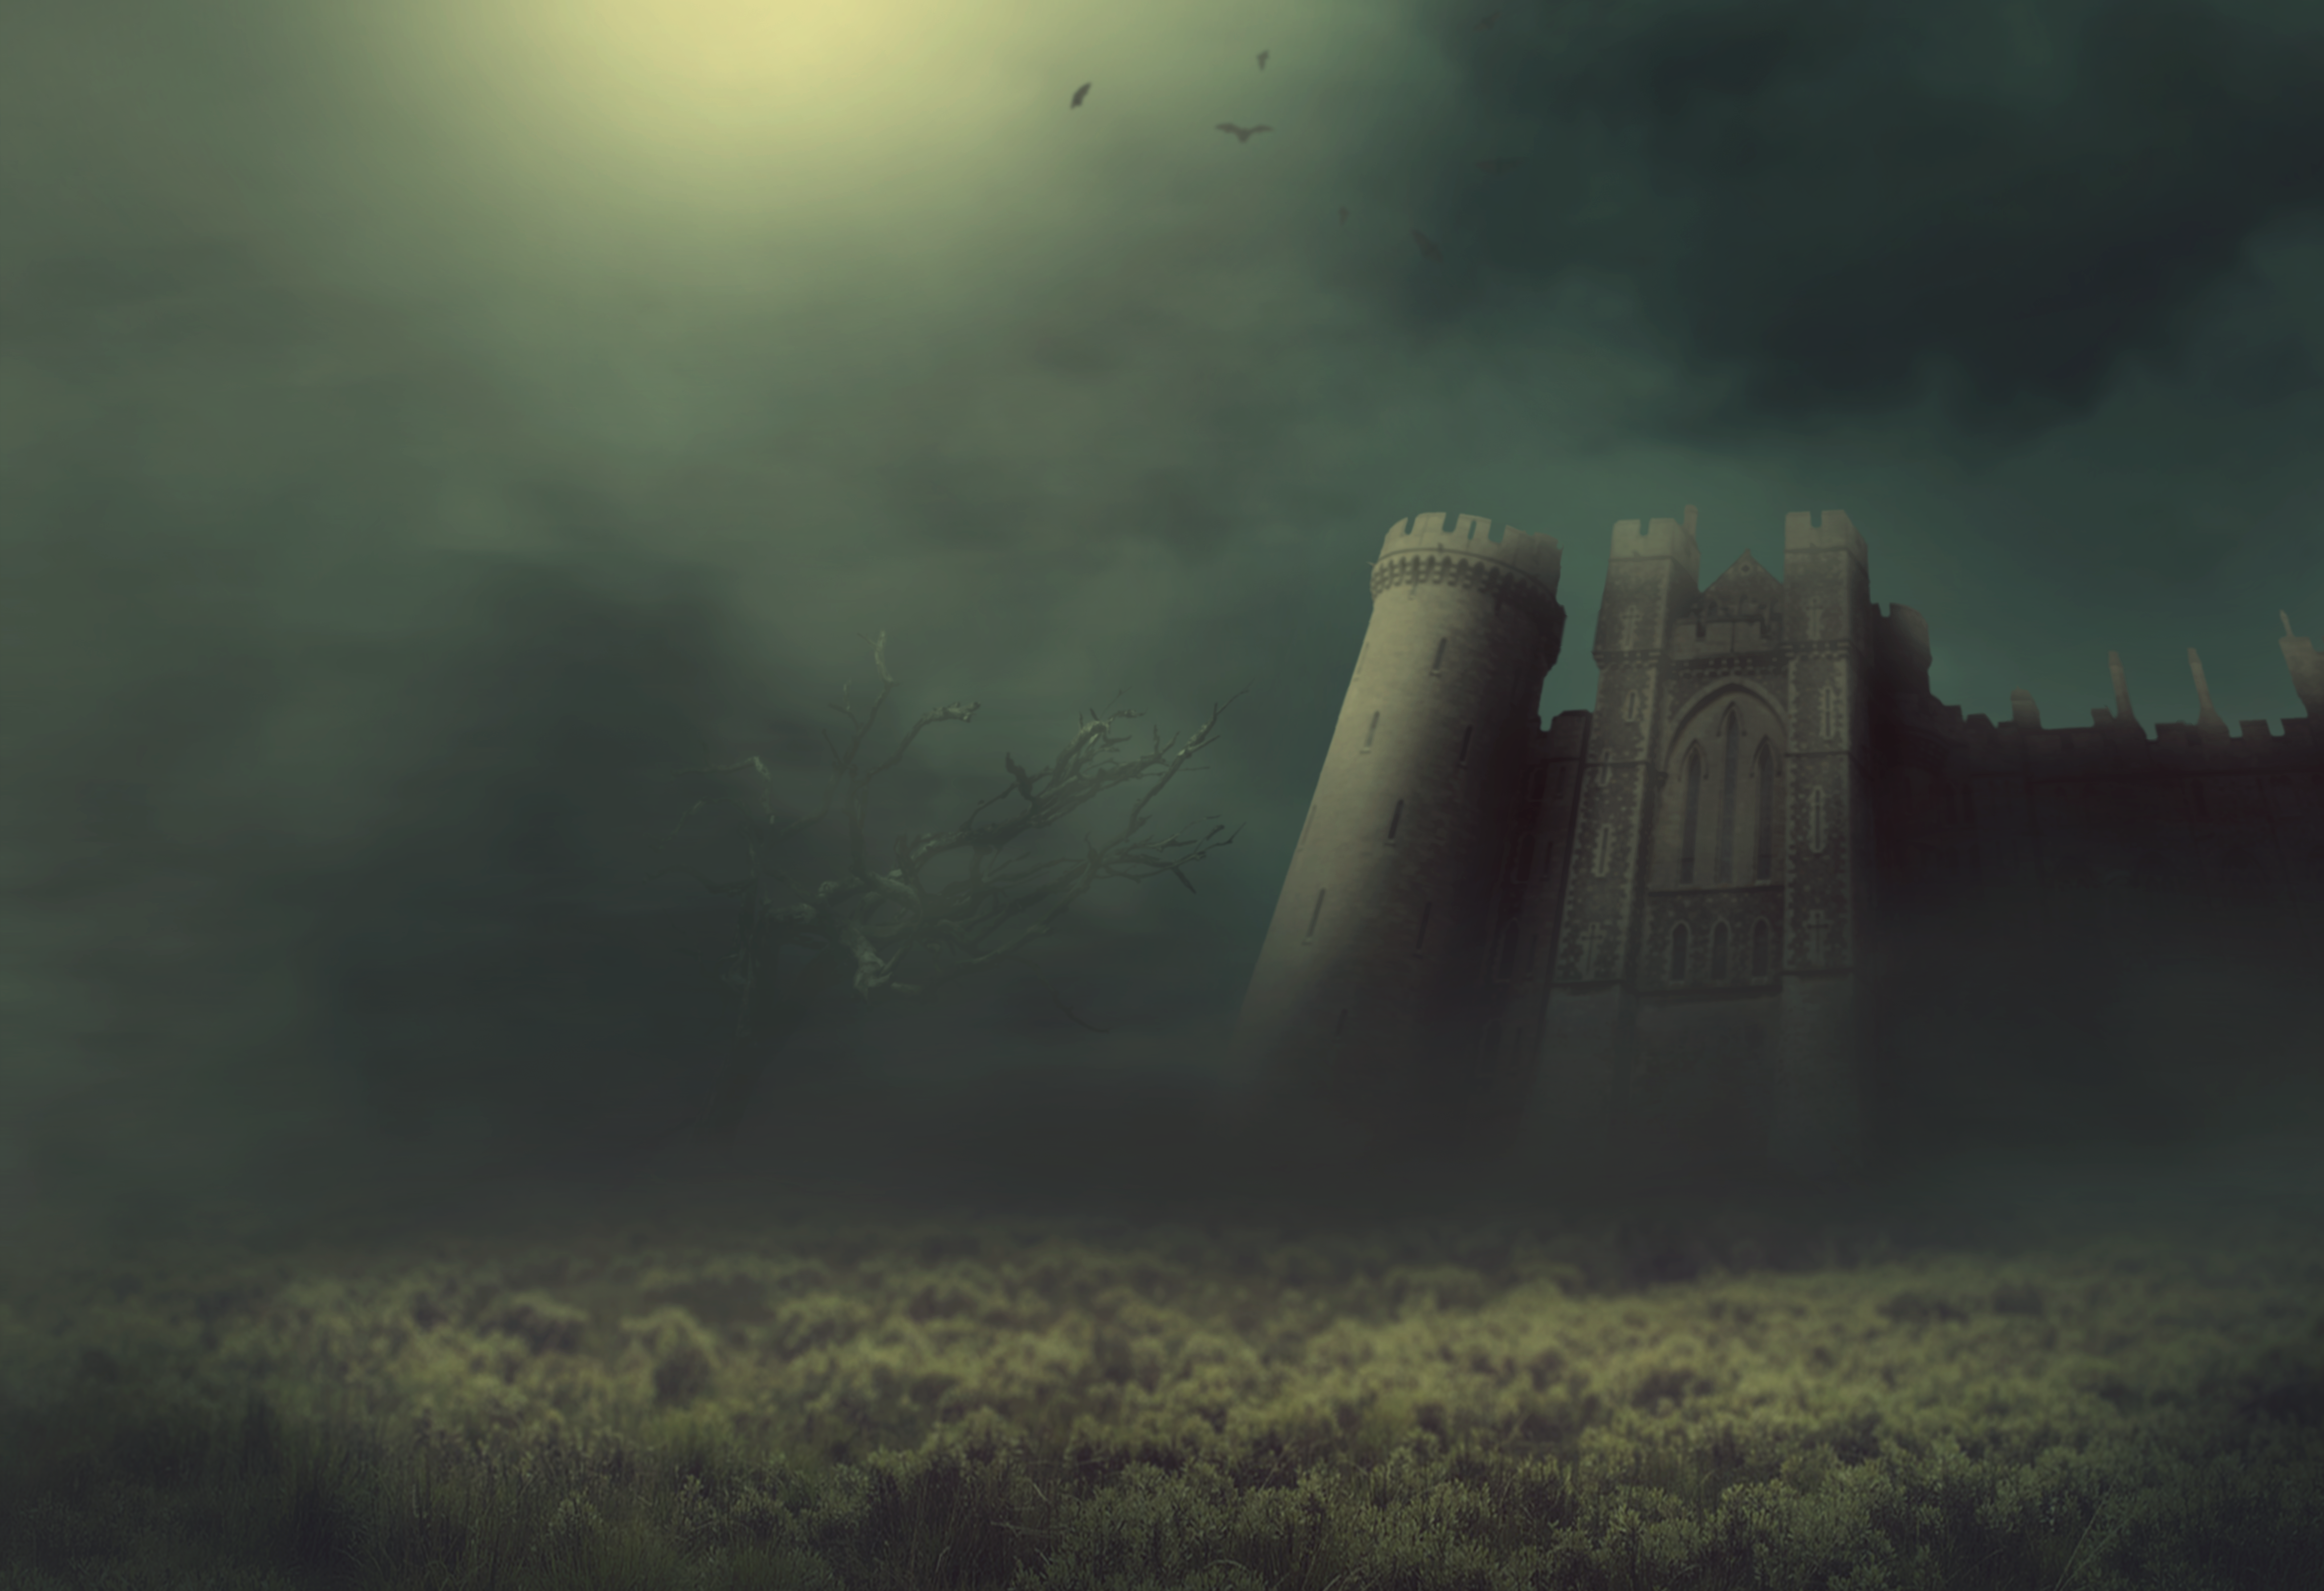
fantasy, castle, fog, meadow, tree, bats, knight castle, surreal, evening mood, light mood, wintry, illuminated, moonlight, fog bank, wallpaper, photo montage, spooky, mystical, epic, mysterious, atmosphere, sky, morning, grass, mist, sunlight, landscape, darkness, cloud, computer wallpaper, field, stock photography